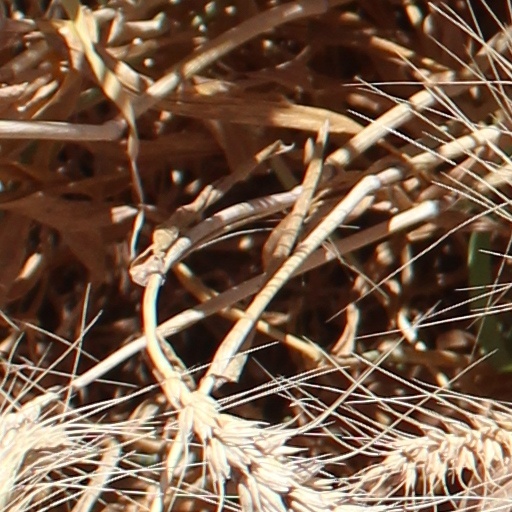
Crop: wheat